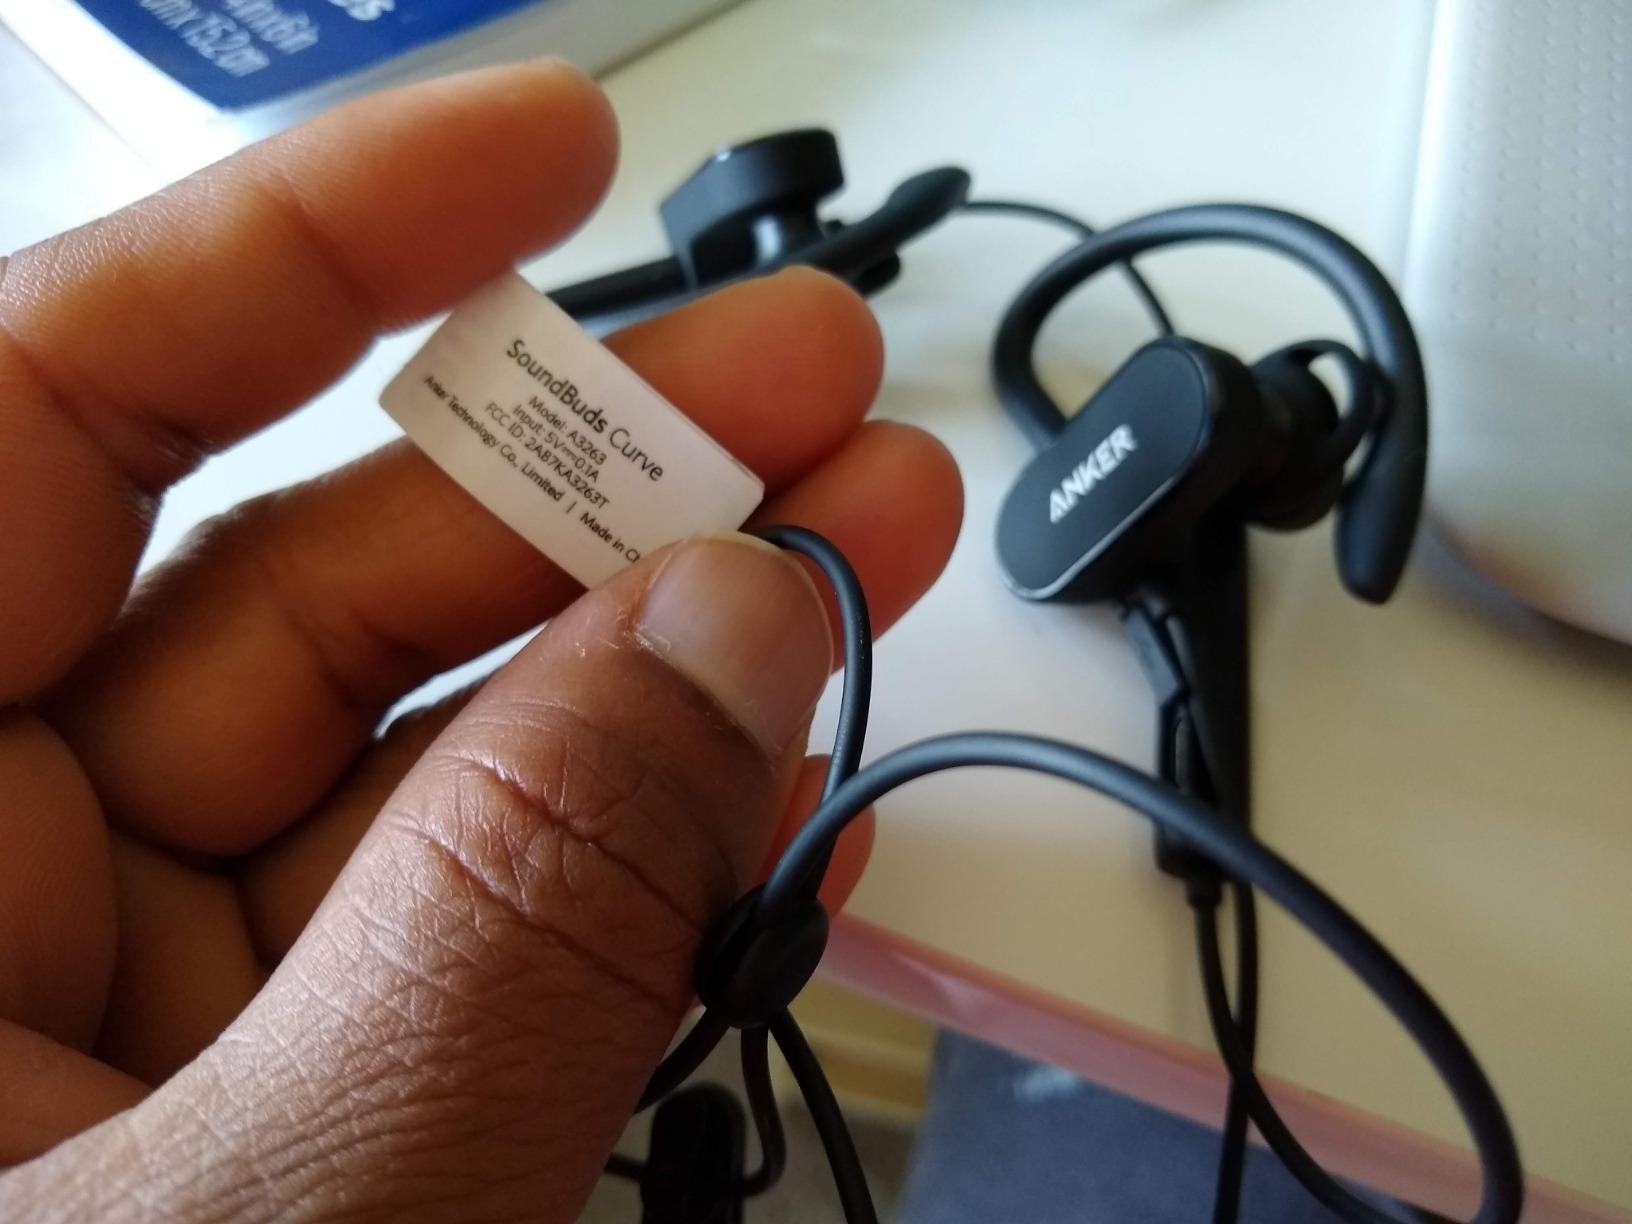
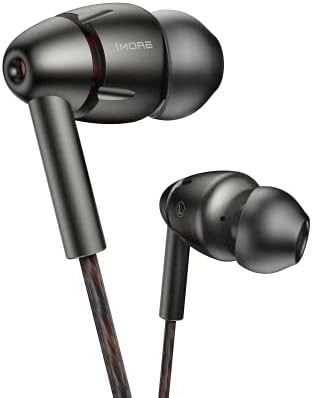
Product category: headphones
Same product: no